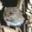
Label: mouse